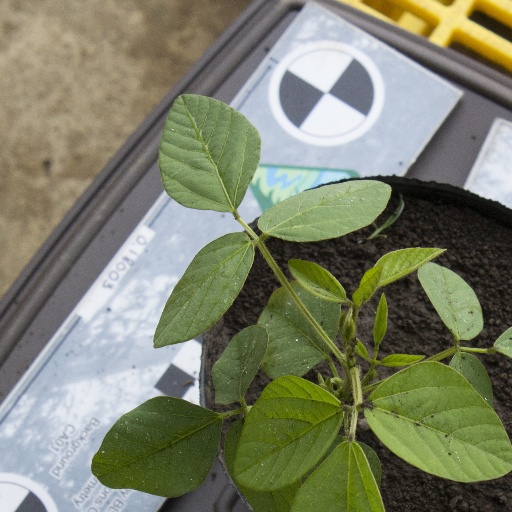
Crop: soybean